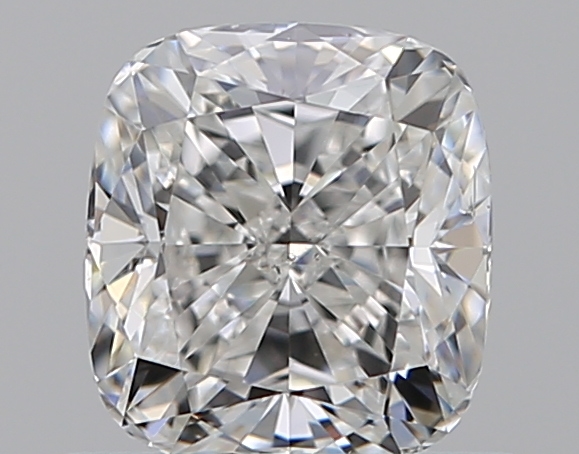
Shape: cushion
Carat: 0.7
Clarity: VS2
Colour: F
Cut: EX
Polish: EX
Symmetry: EX
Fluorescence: N
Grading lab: GIA
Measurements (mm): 5.24 x 4.78 x 3.33